Metropolitan Andrey Sheptytsky Institute of Eastern Christian Studies

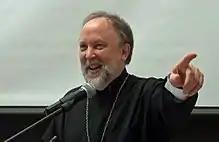
Very Rev. Dr. Peter Galadza, Director of the Metropolitan Andrey Sheptytsky Institute

Holy Transfiguration (Mount Tabor) Monastery in Redwood Valley, California